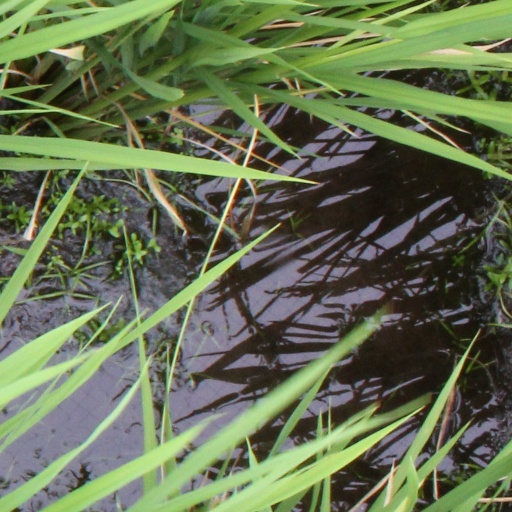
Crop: rice